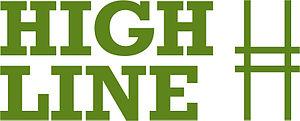
High Line, logo
La High Line connue aussi sous le nom de High Line Park est un parc linéaire urbain suspendu de l'arrondissement de Manhattan à New York, aménagé sur une portion désaffectée des anciennes voies ferrées aériennes du Lower West Side. Inspirée de la Coulée verte René-Dumont, parc linéaire de 4,8 kilomètres du 12ᵉ arrondissement de Paris, en France créé en 1993, la High Line a été redessinée et plantée en voie verte et parc de sentier ferroviaire.